Paulding County Courthouse (Ohio)

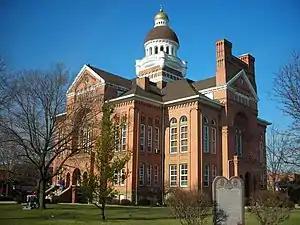
Southern and eastern sides of the courthouse

The Paulding County Courthouse is a historic governmental building in downtown Paulding, Ohio, United States. A Richardsonian Romanesque building erected in 1886, it is the third courthouse to serve the residents of Paulding County.